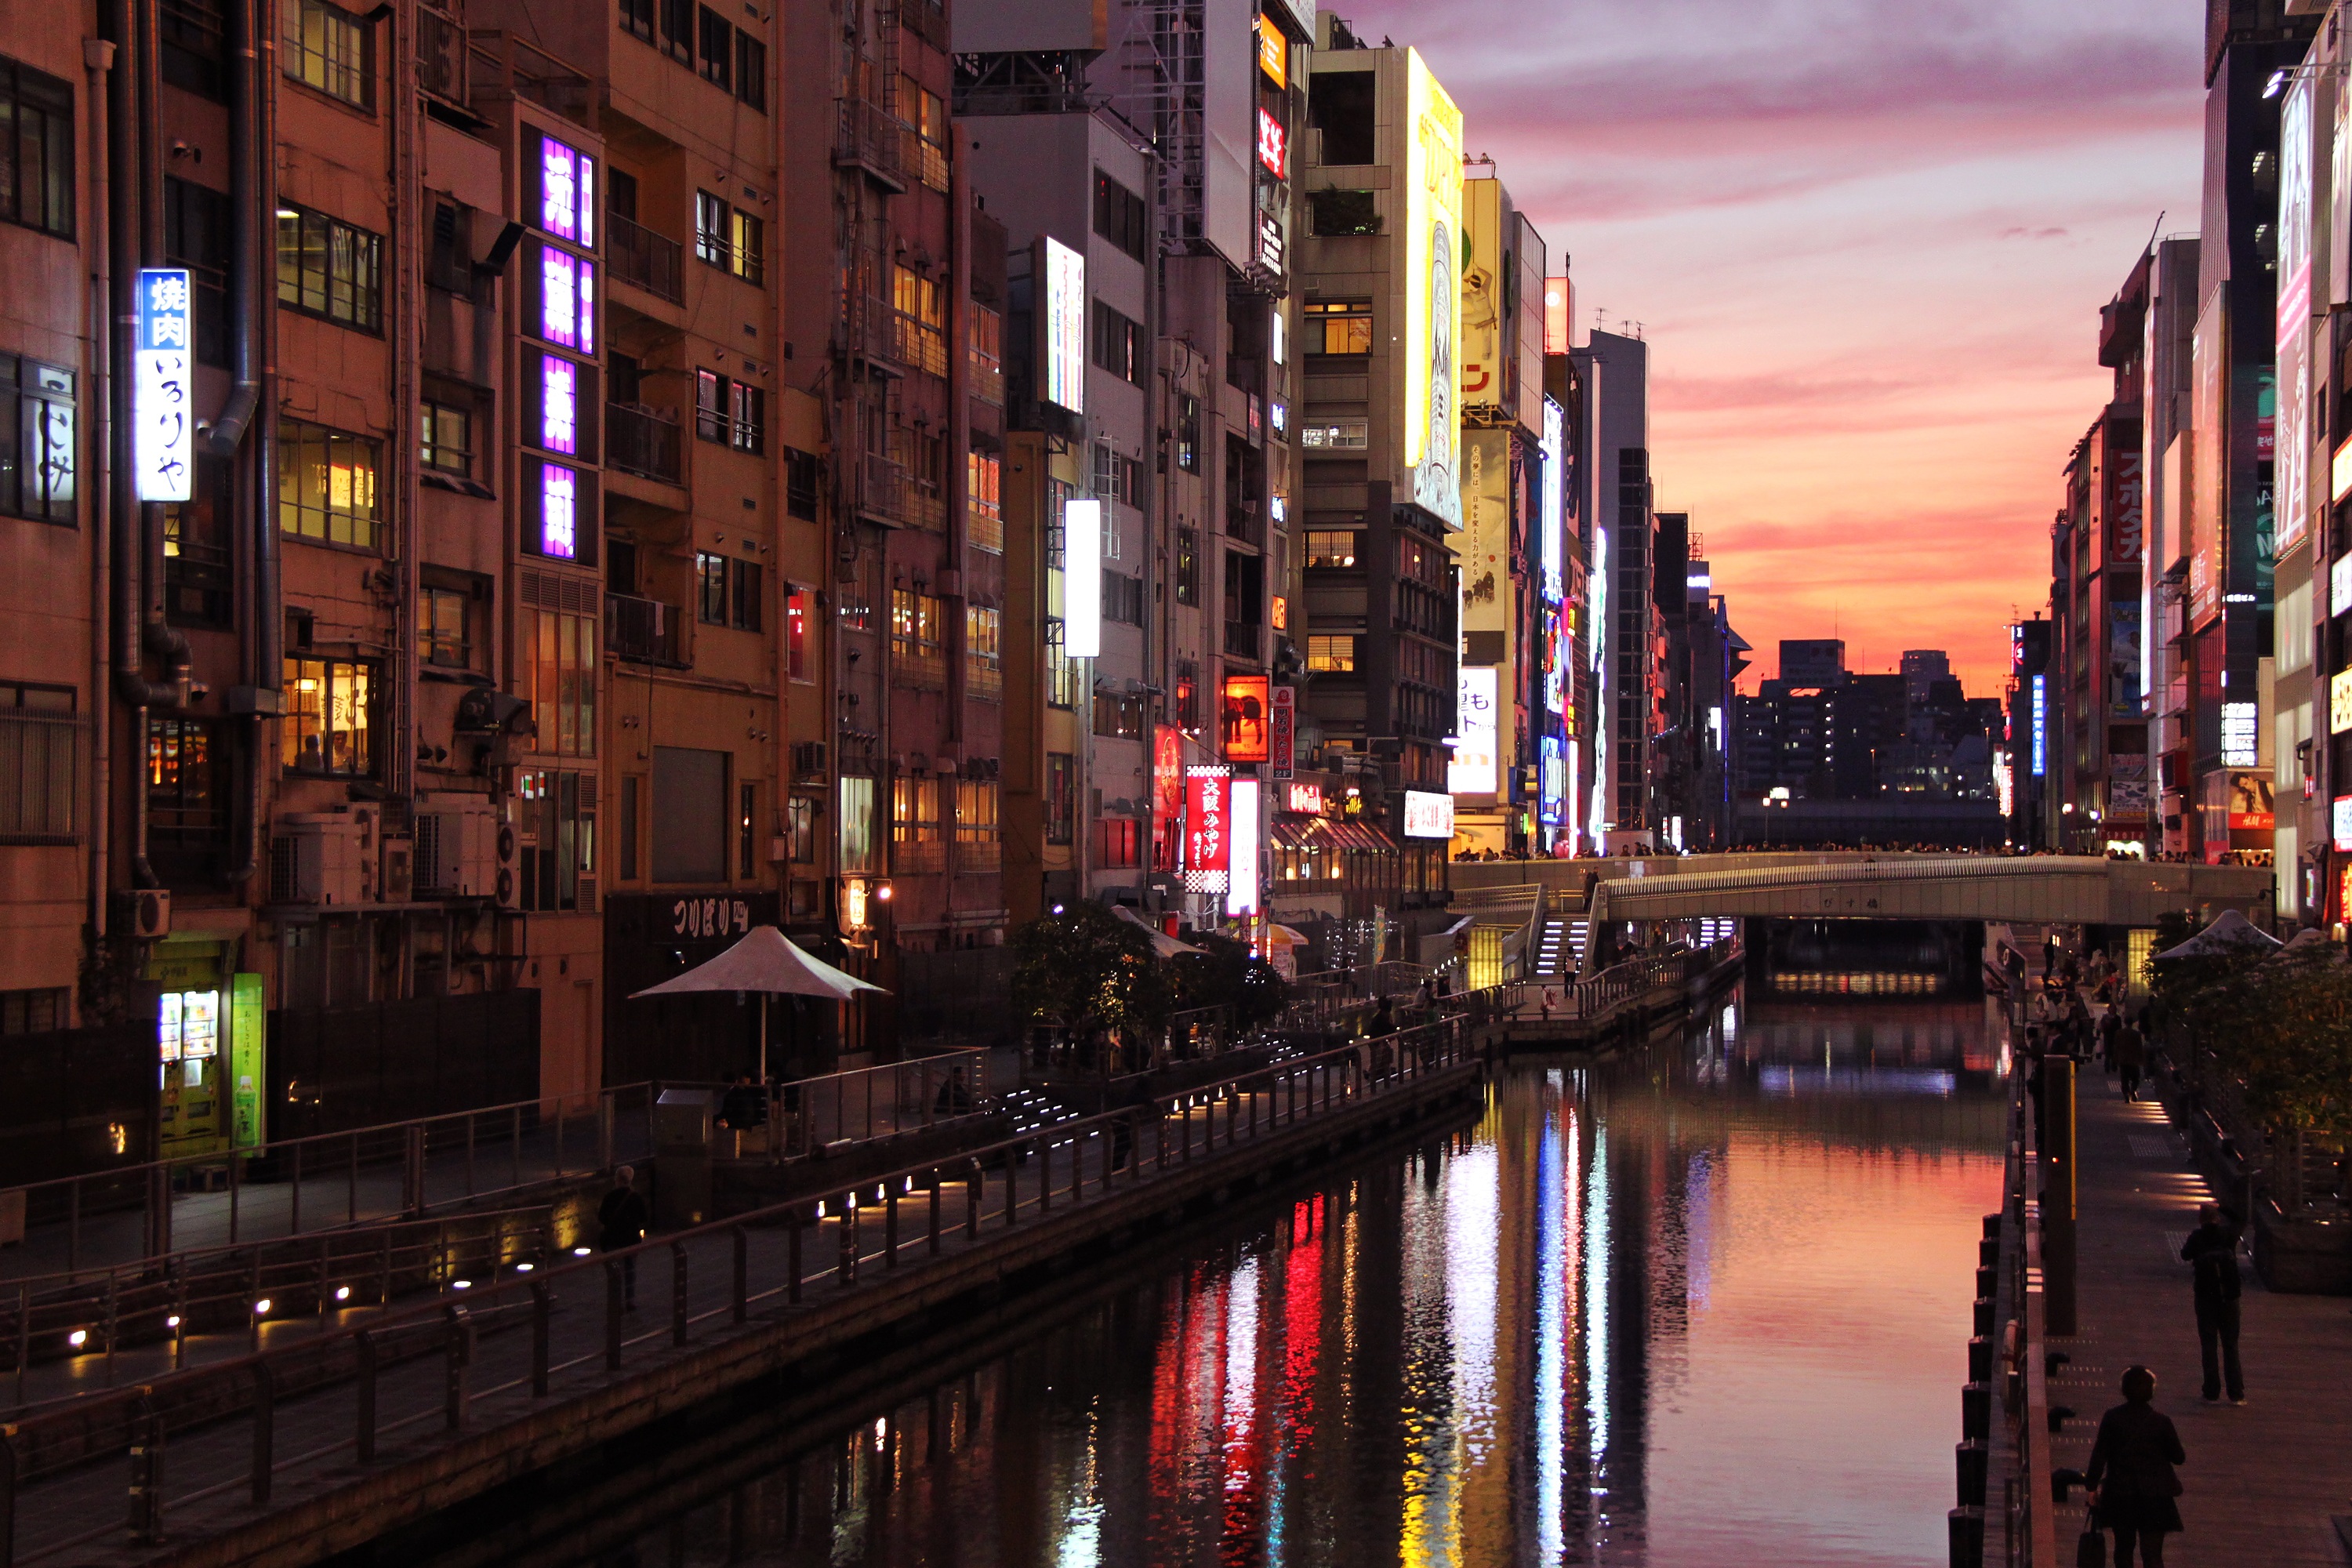
sunset, road, skyline, street, night, town, building, restaurant, old, city, skyscraper, canal, cityscape, downtown, vacation, tourist, travel, dusk, asian, evening, food, reflection, symbol, buddhism, romance, ancient, shopping, attraction, tourism, lifestyle, japan, waterway, lovely, japanese, holidays, bright, osaka, culture, beautiful, mall, metropolis, cultural, urban area, human settlement, metropolitan area, japanese shrine